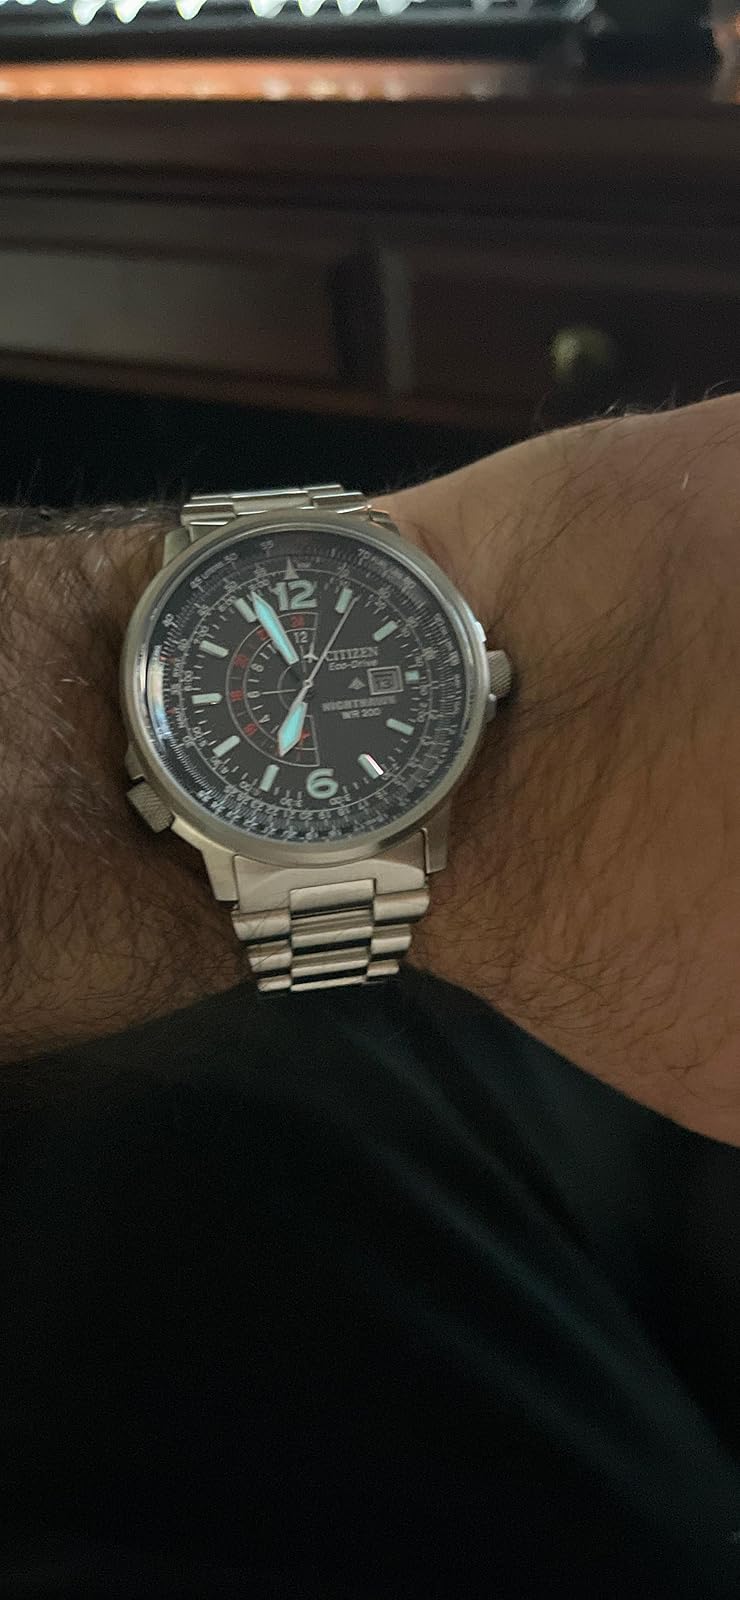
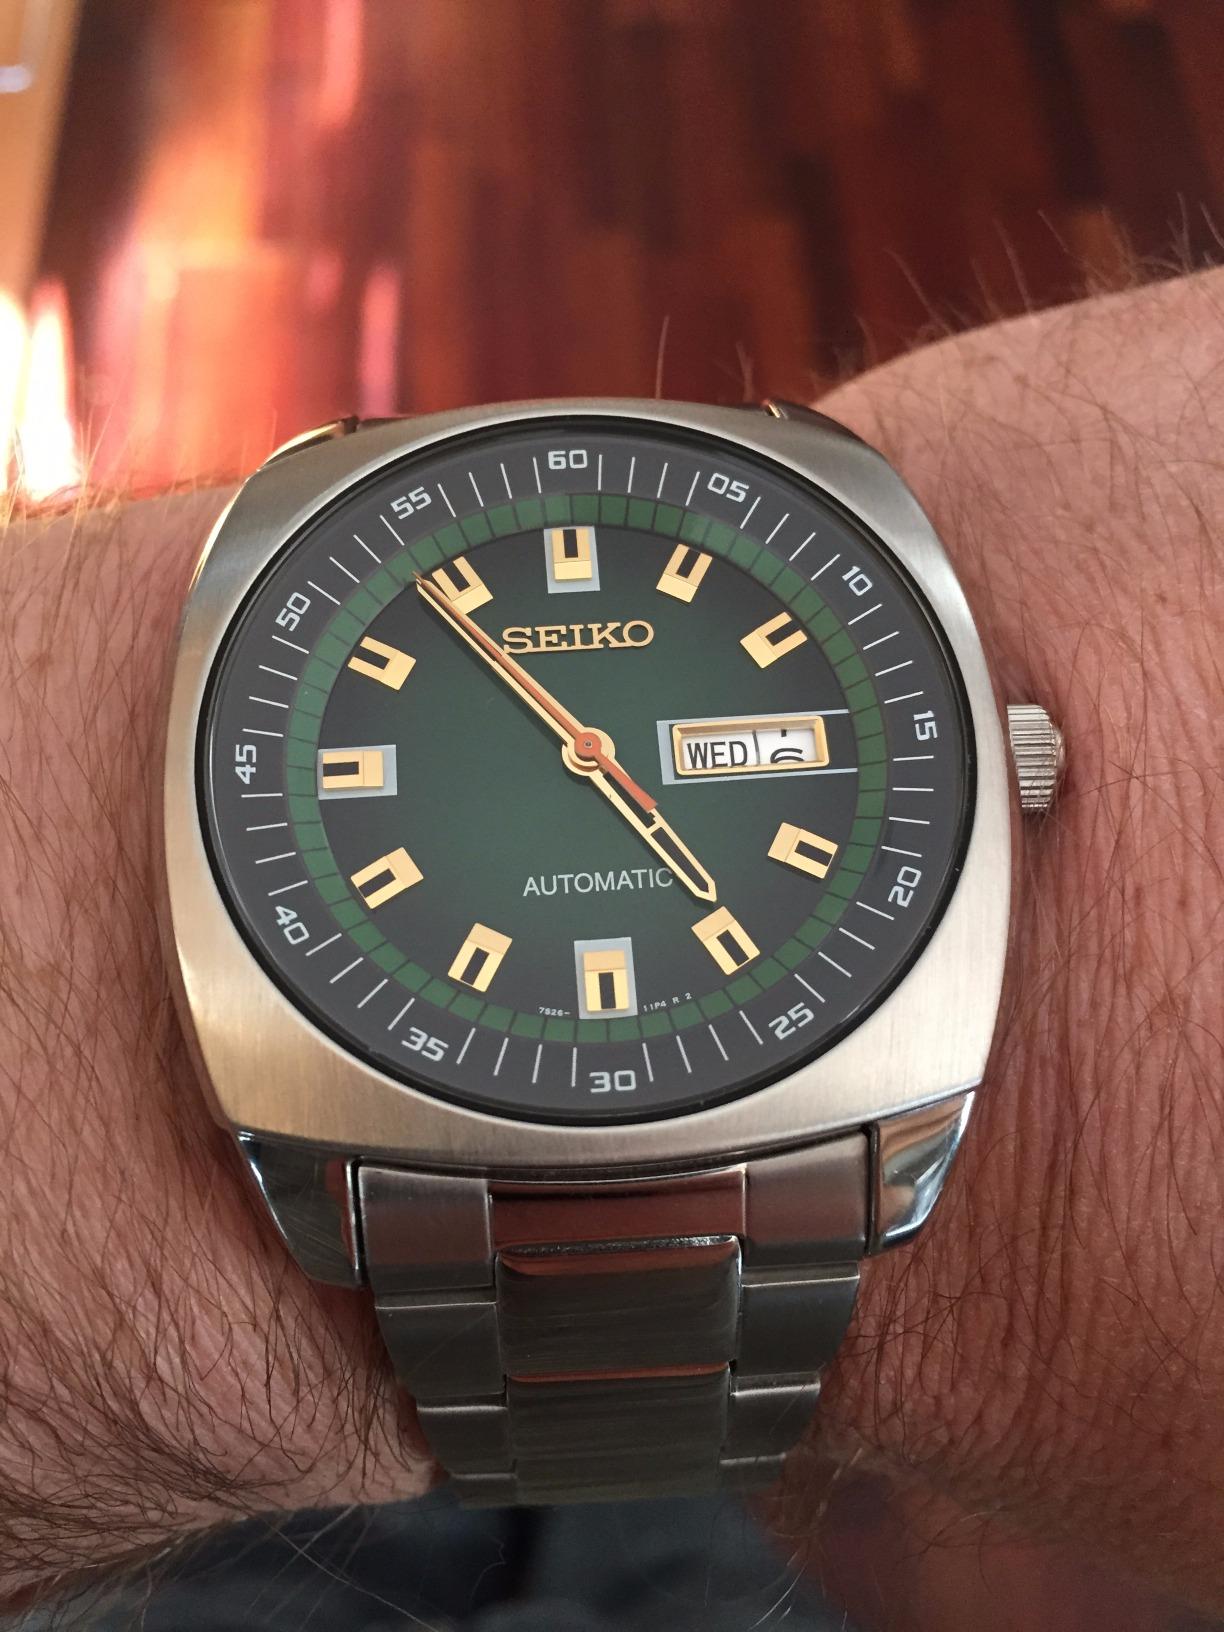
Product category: accessories_watch
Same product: no